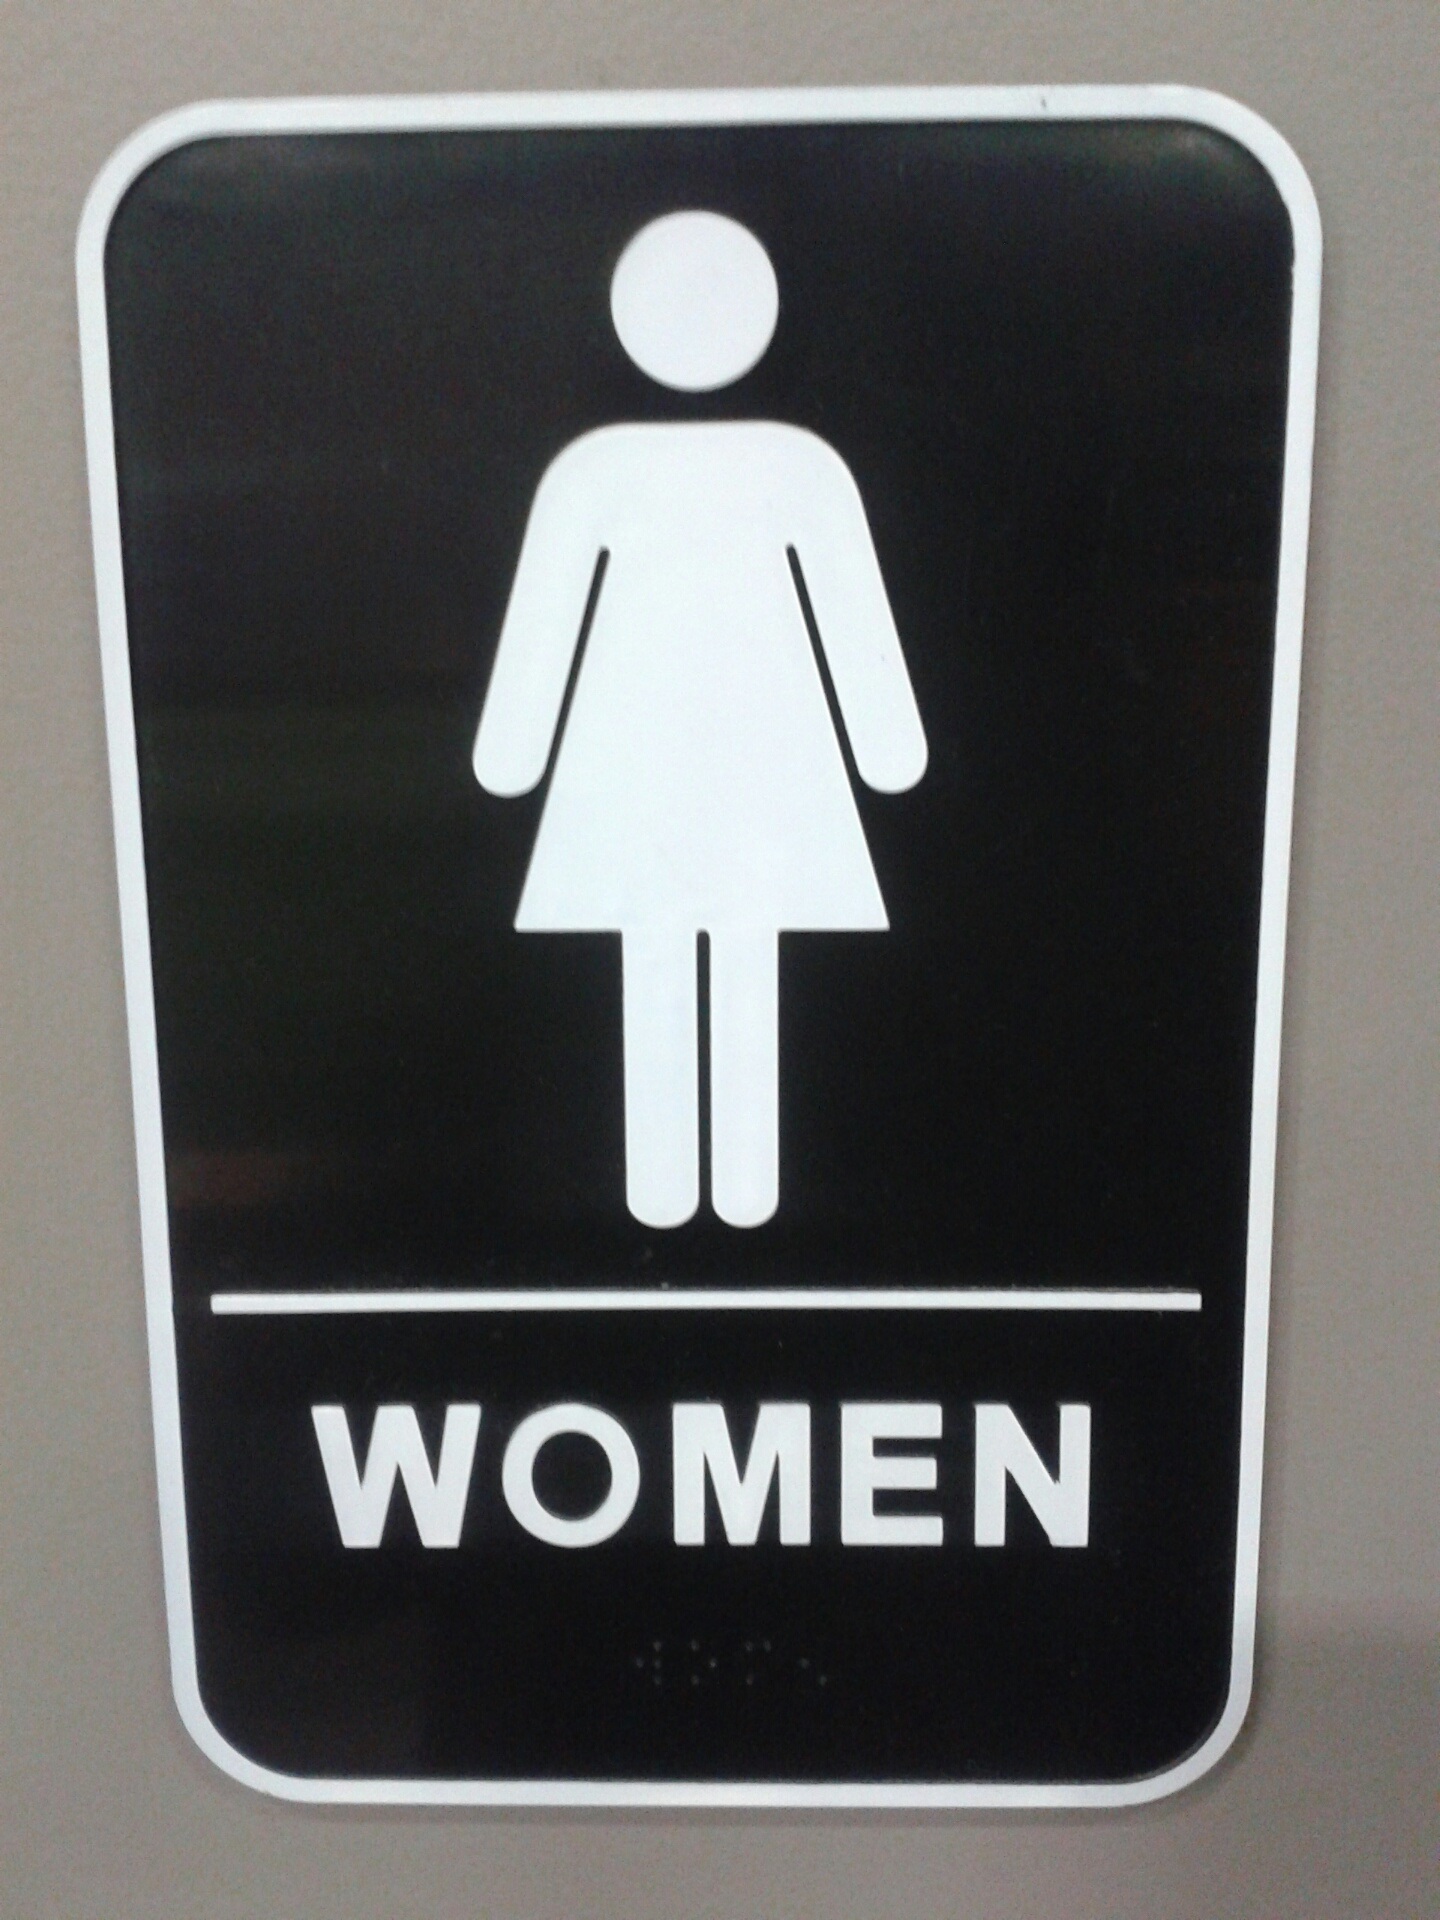
woman, number, female, sign, symbol, signage, label, brand, bathroom, font, automotive exterior, vehicle registration plate, house numbering